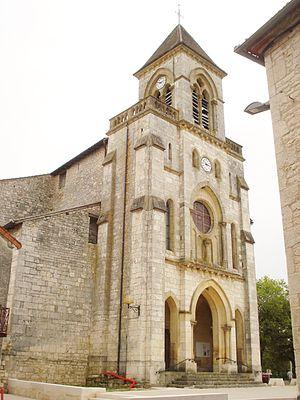
L'église Saint-Quirin de Lalbenque
Lalbenque est une commune française, située dans le sud du département du Lot en région Occitanie.